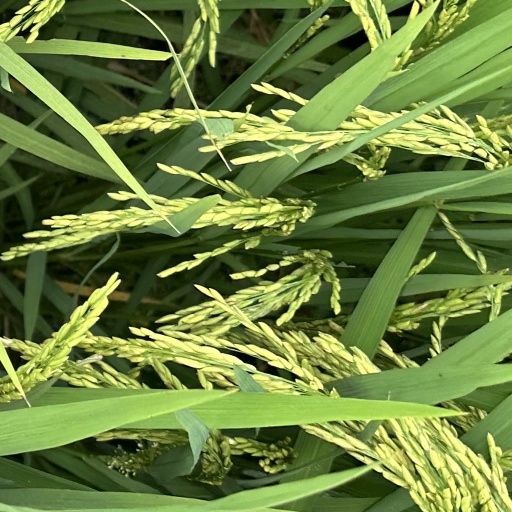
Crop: rice